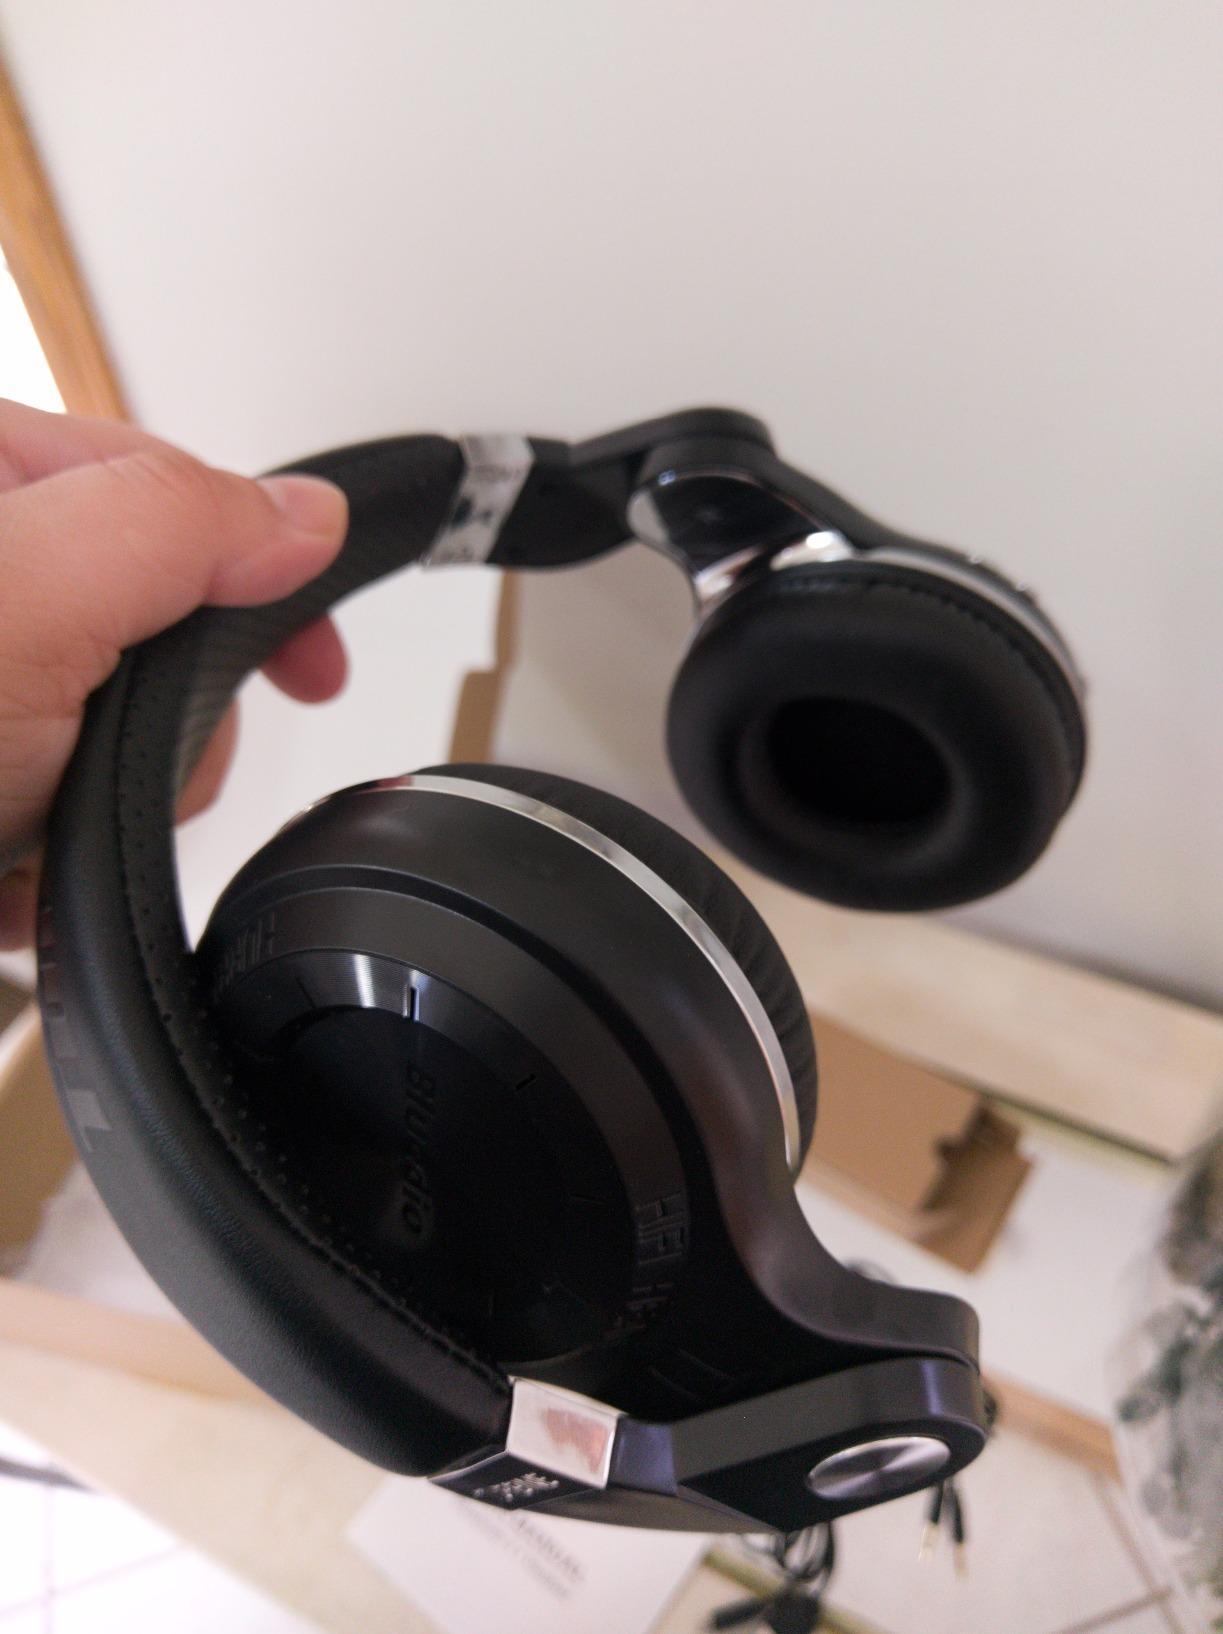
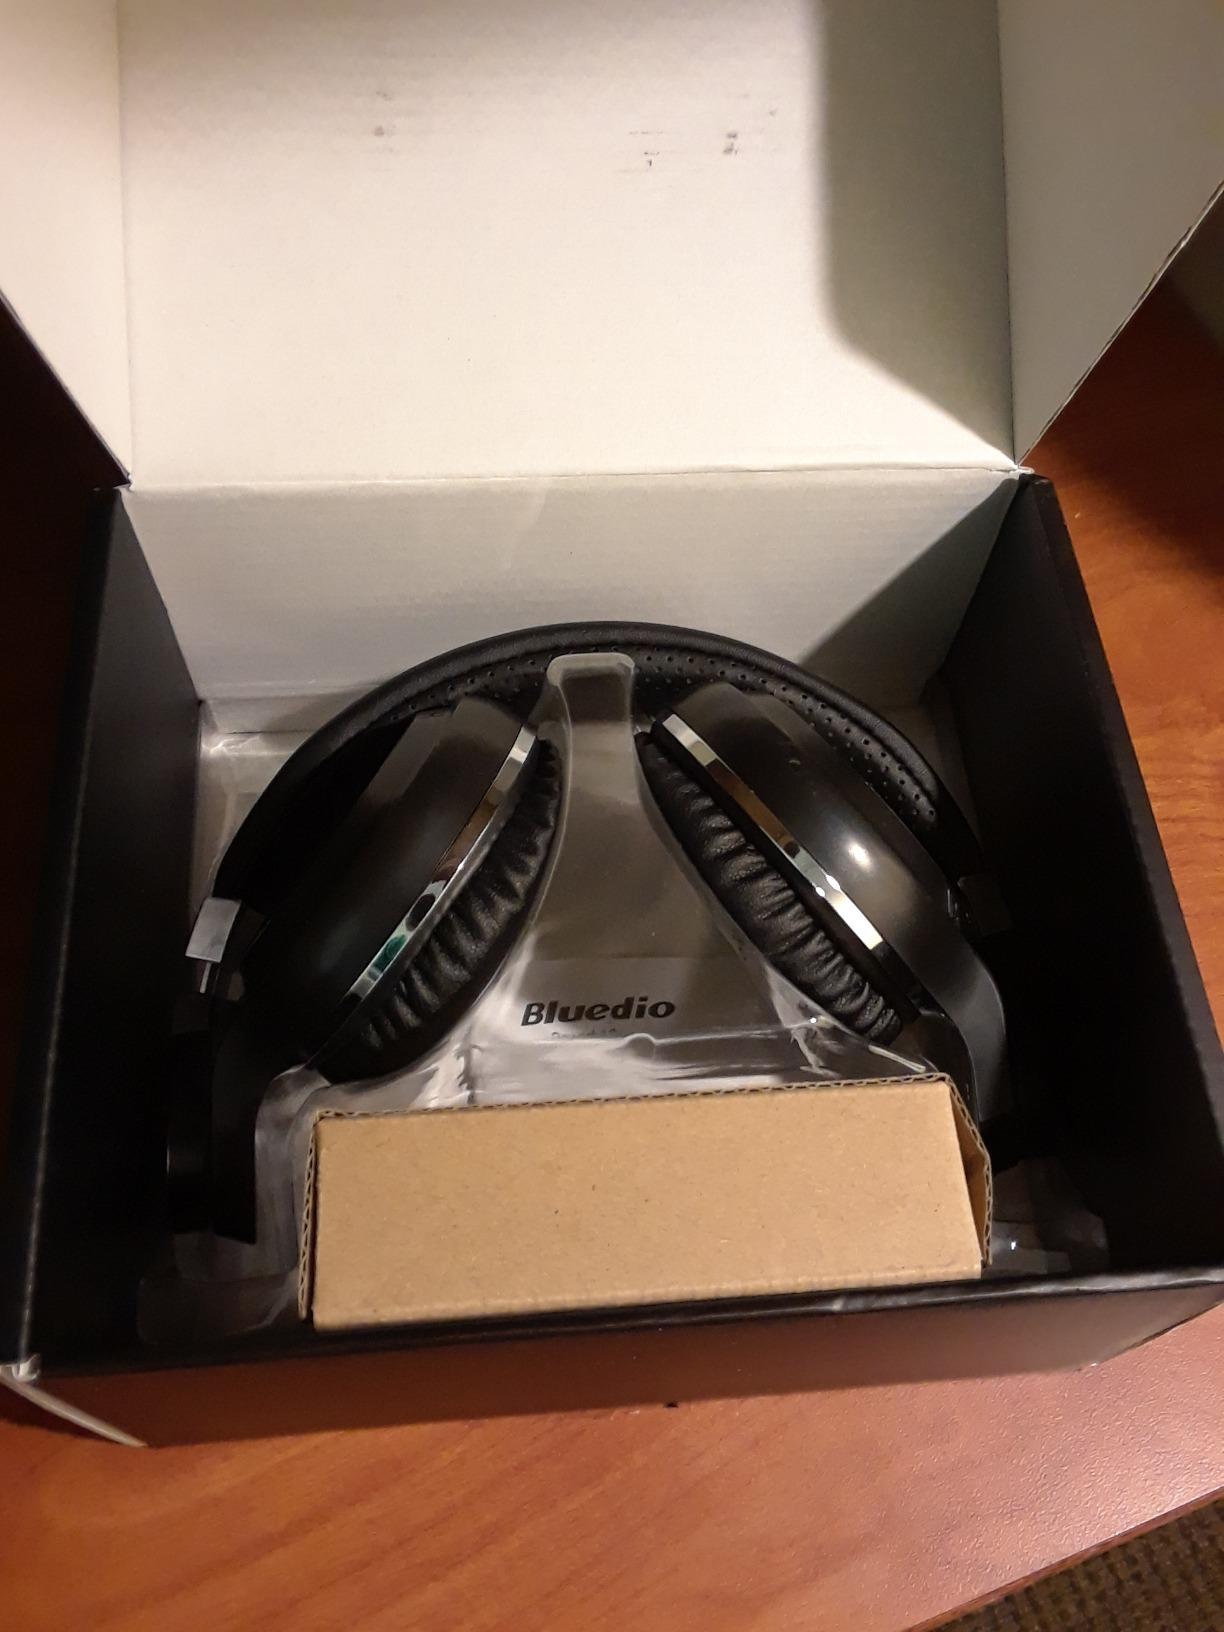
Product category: headphones
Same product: yes